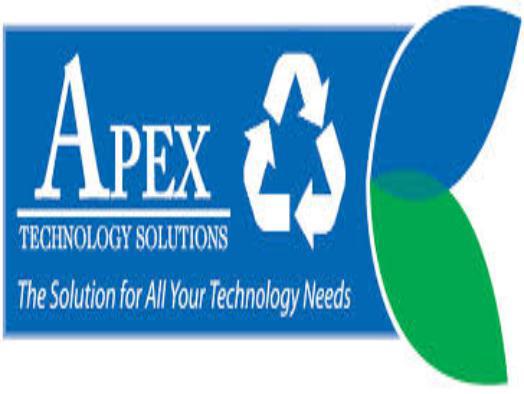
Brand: Apex
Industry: Others